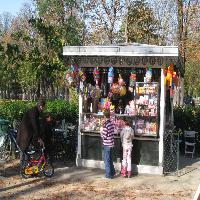
Weather: sun or clear